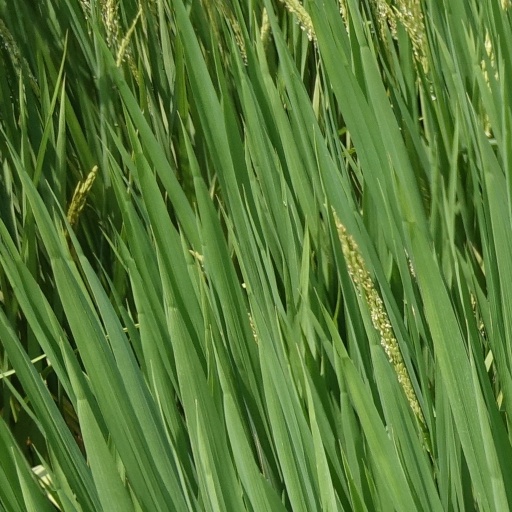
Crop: rice